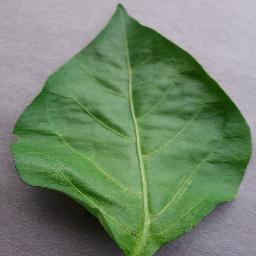
Label: Pepper,_bell___healthy